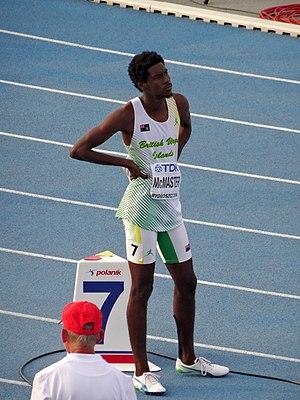
Kyron McMaster est un athlète des Îles Vierges britanniques, spécialiste du 400 mètres haies.